Petia (singer)

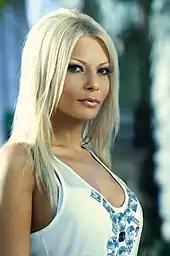
Petia Photo by MEM

As an actress Petia appears with Sacha Baron Cohen in "Ali G Indahouse" and with Tomas Arana in "Spooks".